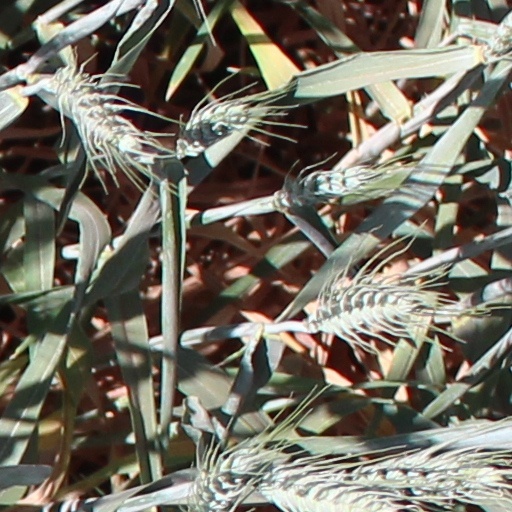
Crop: wheat